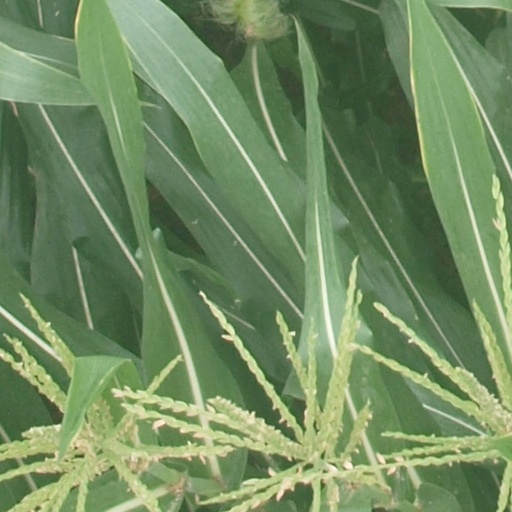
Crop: maize; corn